Phosphoglycerate mutase

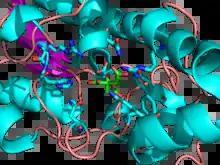
Citrate is structurally similar to the substrate 3-phosphoglycerate. The citrate molecule is shown in green. The suspected catalytically essential histidine residue involved in forming the phosphohistidine complex is directly to the left of the bound citrate molecule.

Phosphoglycerate mutase (PGM) is any enzyme that catalyzes step 8 of glycolysis - the internal transfer of a phosphate group from C-3 to C-2 which results in the conversion of 3-phosphoglycerate (3PG) to 2-phosphoglycerate (2PG) through a 2,3-bisphosphoglycerate intermediate. These enzymes are categorized into the two distinct classes of either cofactor-dependent (dPGM) or cofactor-independent (iPGM). The dPGM enzyme is composed of approximately 250 amino acids and is found in all vertebrates as well as in some invertebrates, fungi, and bacteria. The iPGM class is found in all plants and algae as well as in some invertebrate, fungi, and Gram-positive bacteria. This class of PGM enzyme shares the same superfamily as alkaline phosphatase.